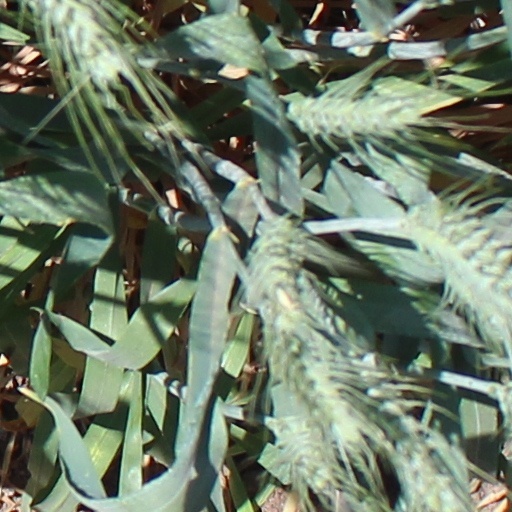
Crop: wheat